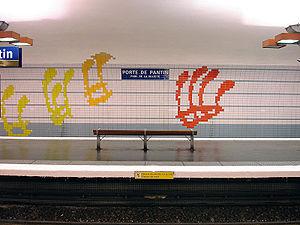
La station Porte de Pantin de la ligne 5 du métro de Paris, France.
Porte de Pantin est une station de la ligne 5 du métro de Paris, située dans le 19ᵉ arrondissement de Paris.
La ligne 5 du métro de Paris est une des seize lignes du réseau métropolitain de Paris. Ouverte en 1906, elle traverse l'est de la capitale selon un axe nord-sud et relie la station Place d'Italie, dans Paris intra-muros, à la station Bobigny - Pablo Picasso, à Bobigny, préfecture du département de la Seine-Saint-Denis, au nord-est de Paris.